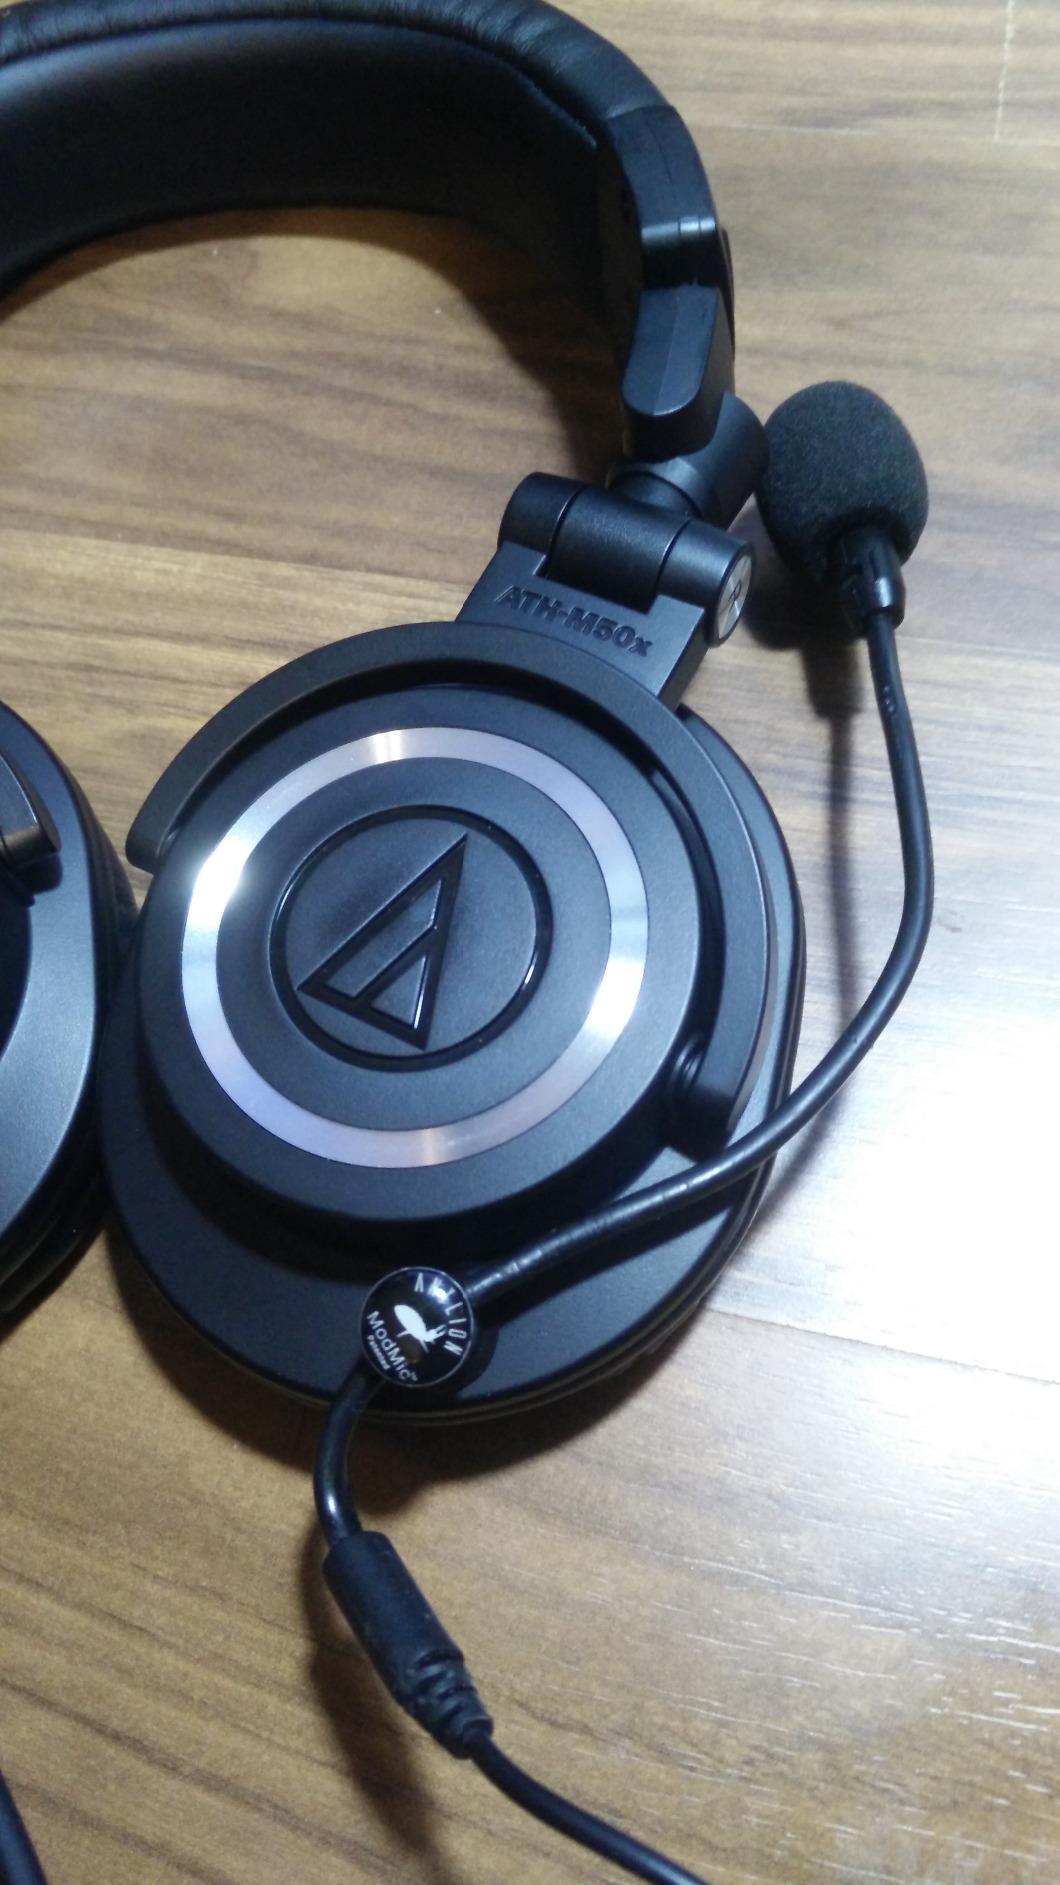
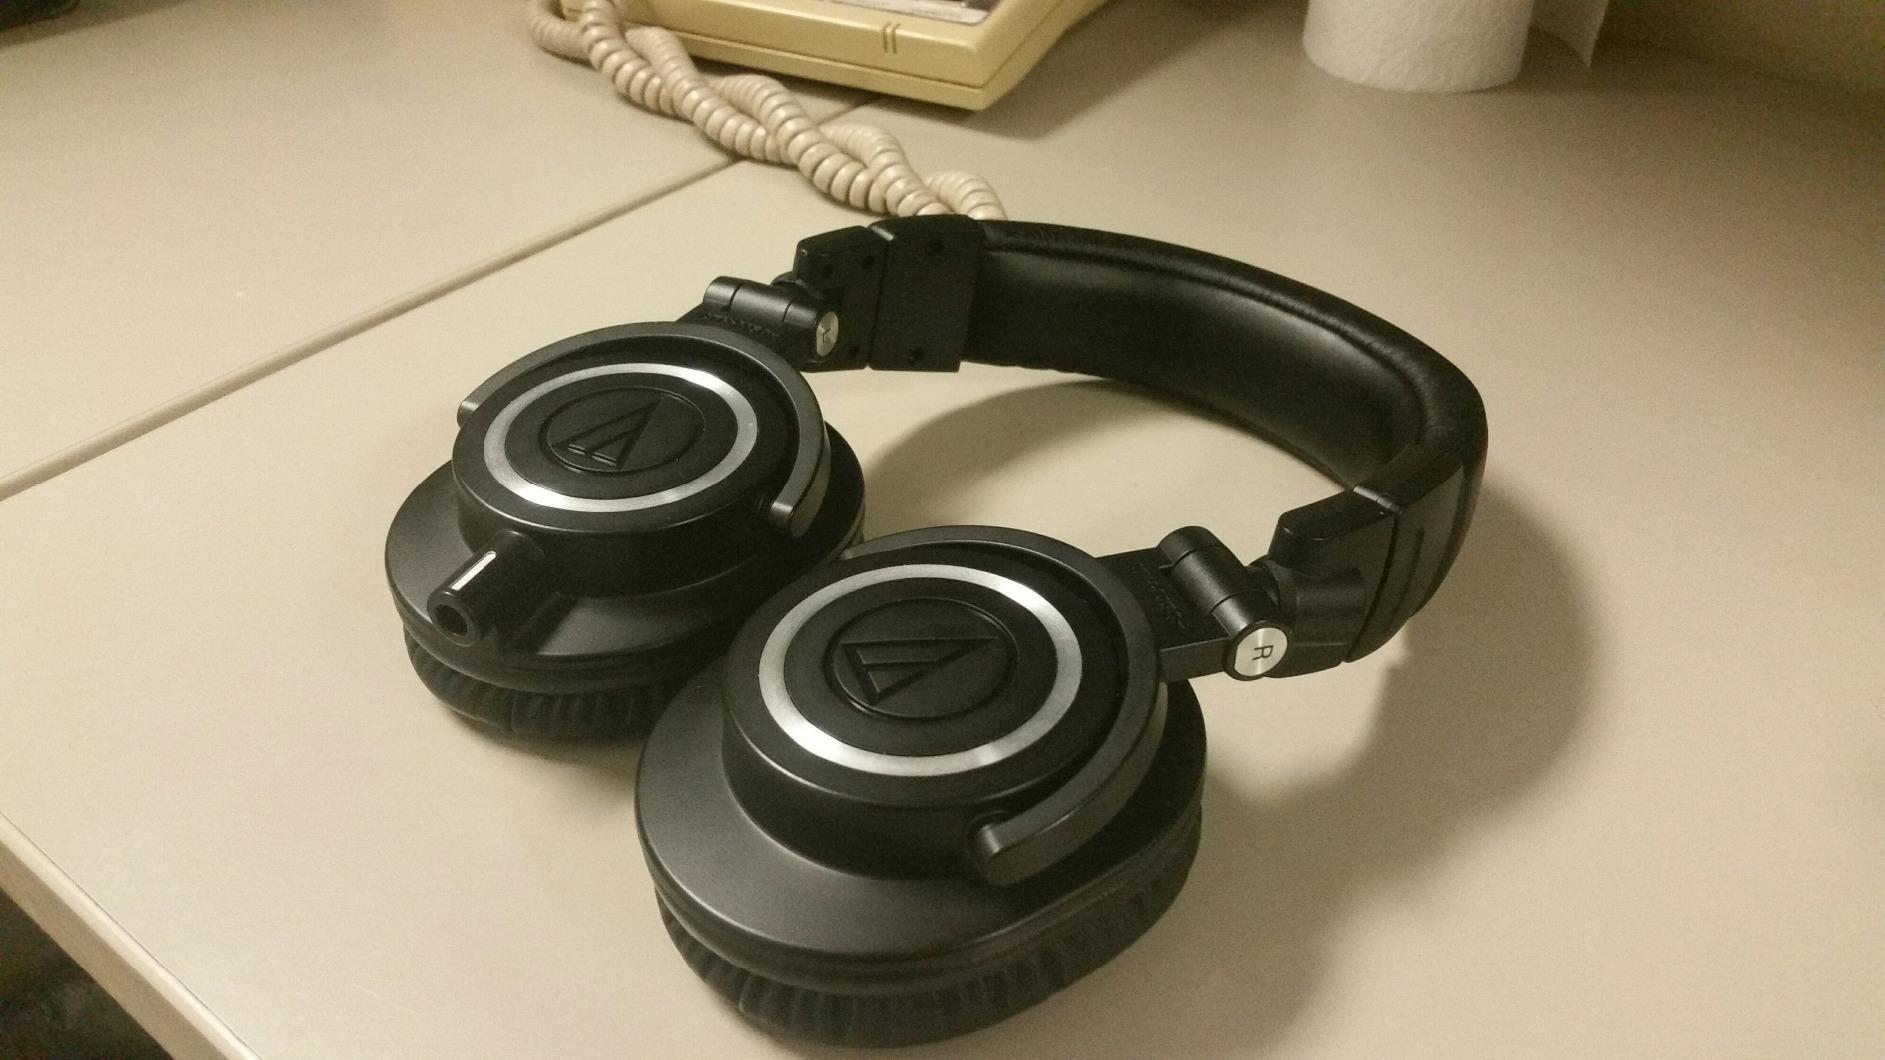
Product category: headphones
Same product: yes